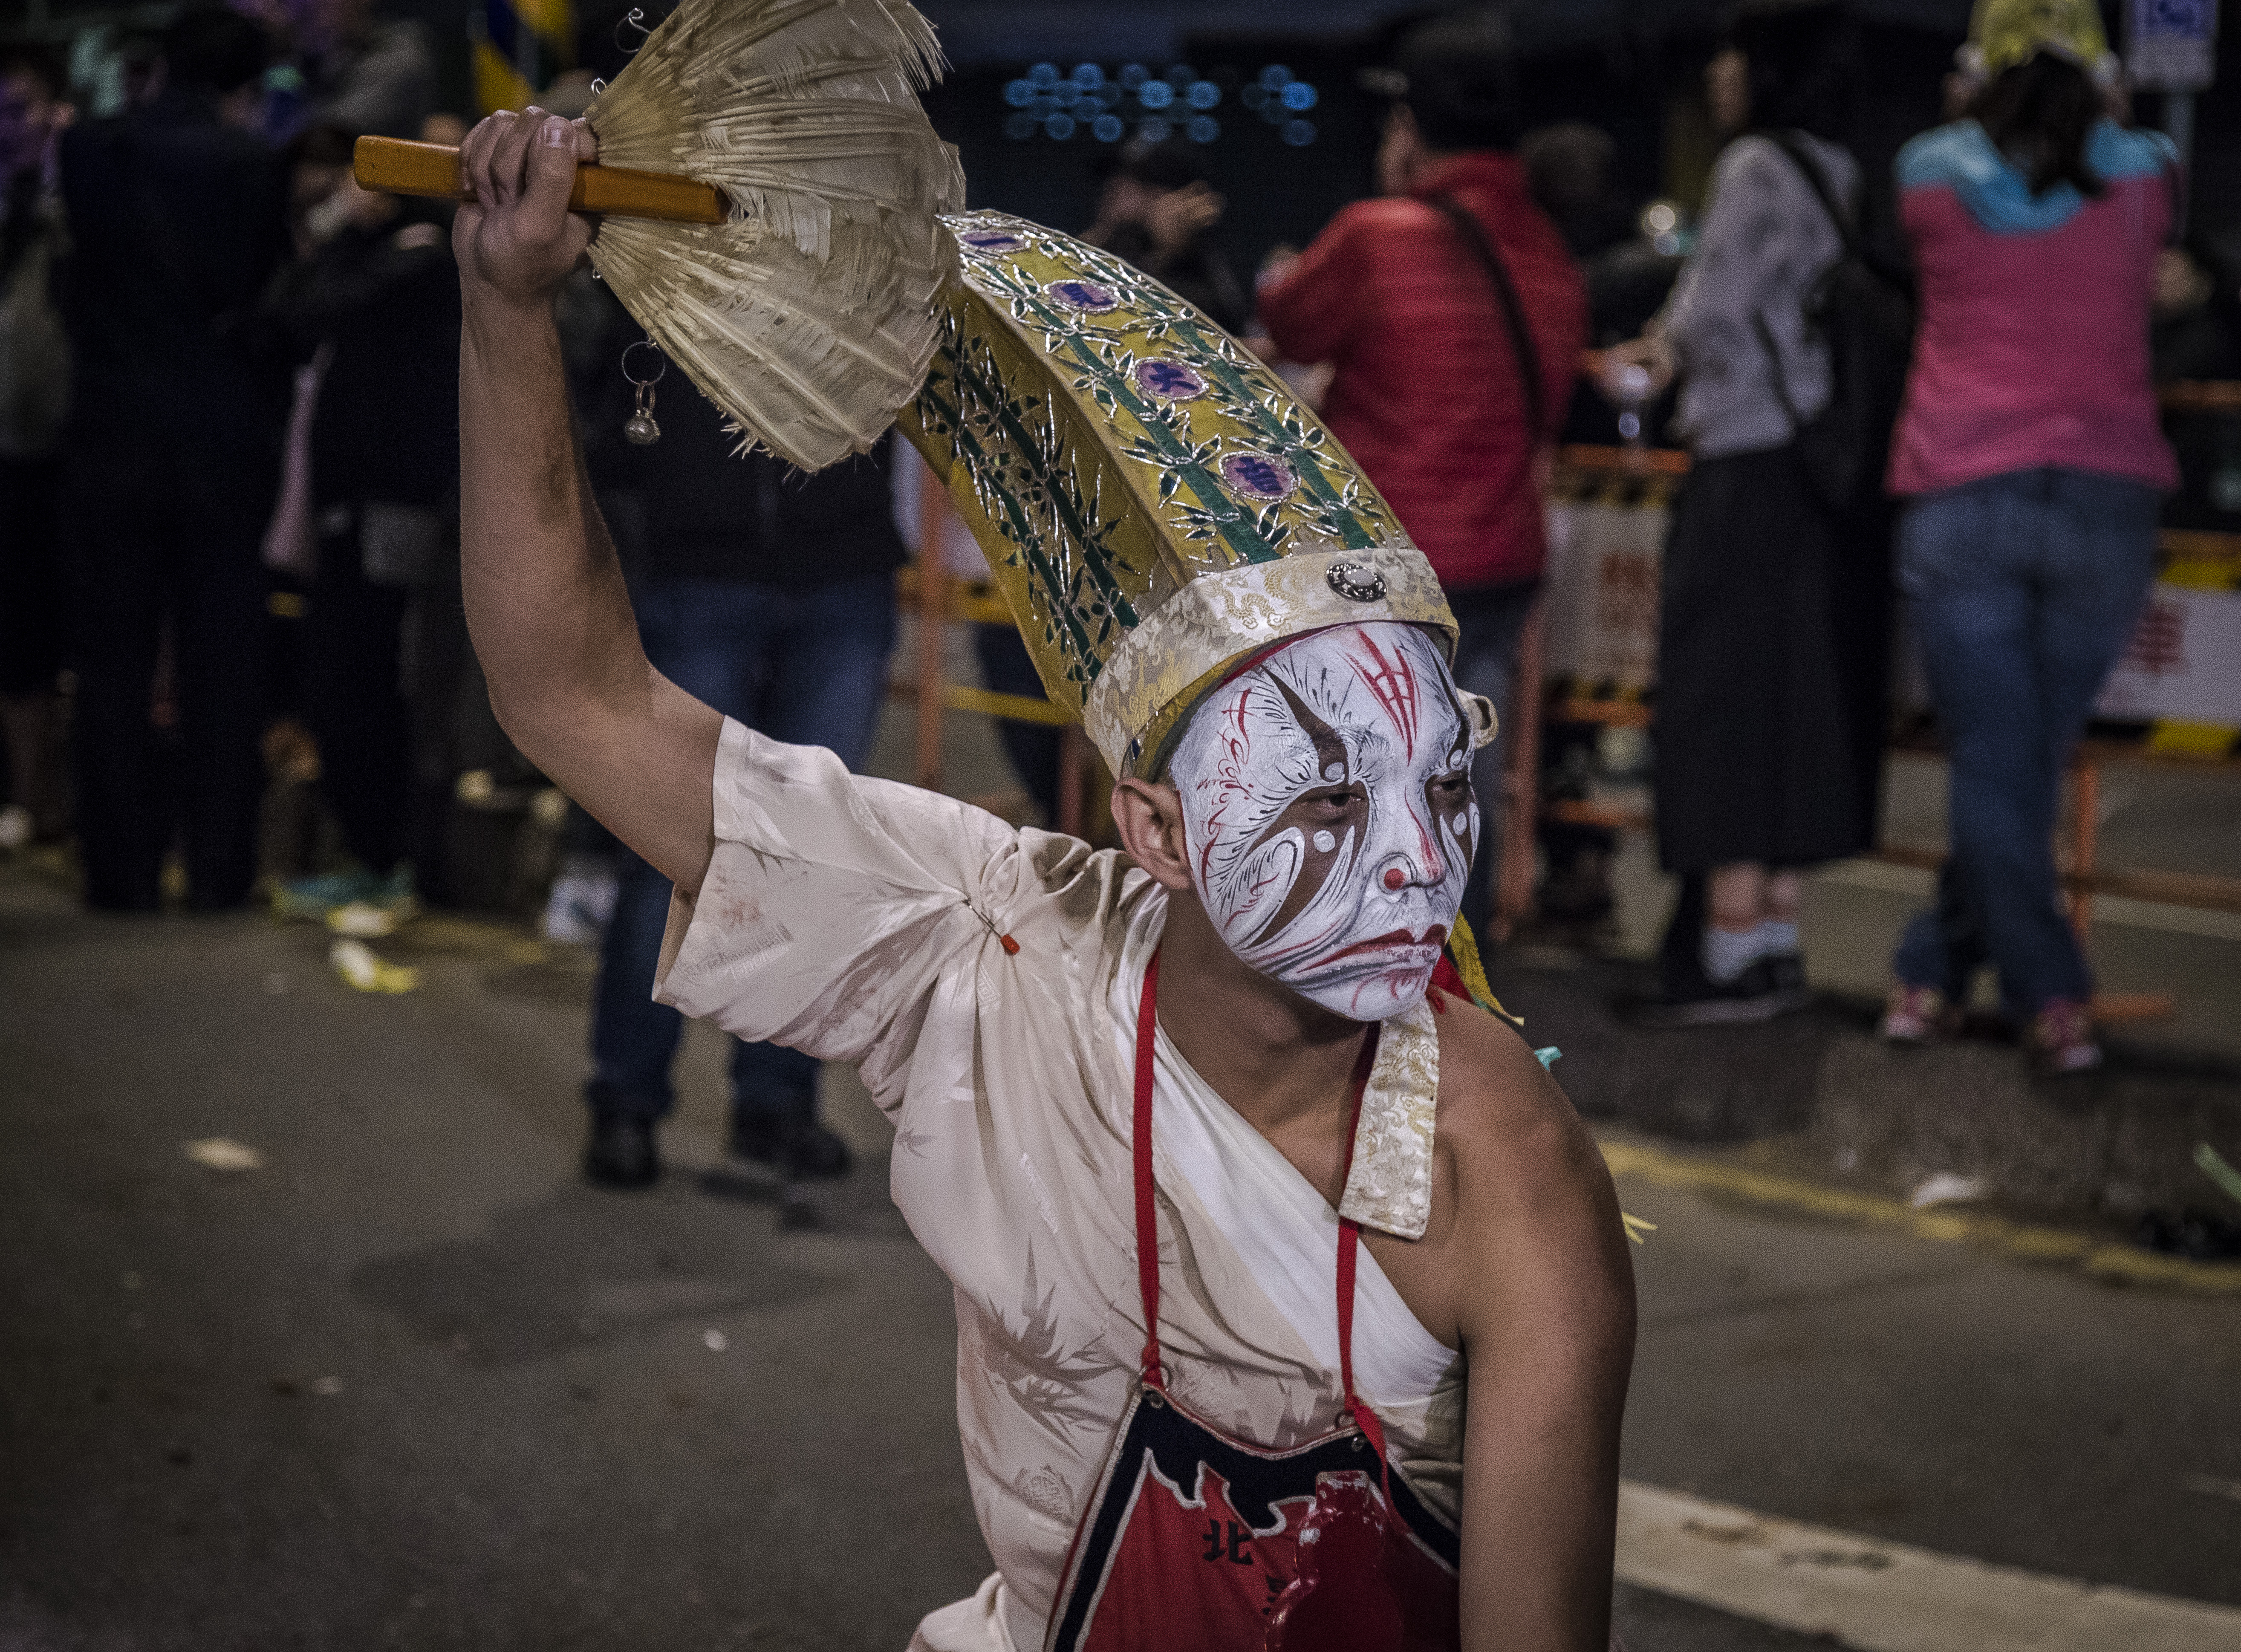
temple, taiwan, people, event, tradition, carnival, festival, fun, performance art, costume, crowd, street artist, street